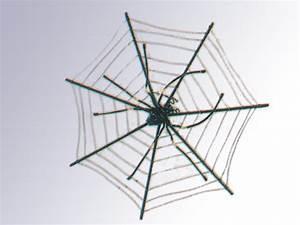
spider